Malibu tile

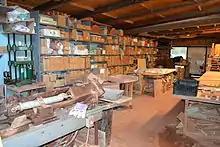
Tile Extrusion machine

In 1979, using his collection of original tile from Malibu Potteries as inspiration, Harris founded Malibu Ceramic Works in Topanga Canyon and began the slow process of reverse engineering all of the steps in re-producing Malibu tile. The original tiles provided models of what made them popular: the sizes, the patterns and, maybe above all else, the glaze colors and their application. His goal was to reproduce a product comparable to the tiles produced at Malibu Potteries.